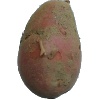
Label: Potato Red 1